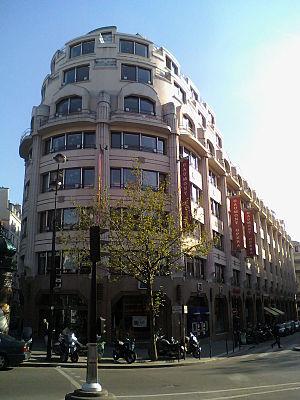
Le Palais Berlitz à Paris
Charles Henri-Camille Lemaresquier est un architecte français.
Berlitz, également connue en France sous le nom d'« école Berlitz » ou « cours Berlitz », est une société américaine spécialisée dans l'apprentissage des langues. Fondée en 1878 par Maximilian D. Berlitz à Providence, elle est aujourd'hui implantée dans plus de 70 pays et dispense des cours dans une cinquantaine de langues.
Le boulevard des Italiens est une voie située à la lisière des 2ᵉ et 9ᵉ arrondissements de Paris.
Le palais Berlitz est un immeuble de bureaux parisien construit au début des années 1930 à l'emplacement du pavillon de Hanovre démonté pour être remonté dans le parc de Sceaux. Il occupe un quadrilatère formé par le boulevard des Italiens, la rue Louis-le-Grand, la rue de La Michodière et la rue de Hanovre.